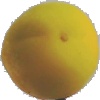
Label: Peach 2